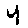
Label: 4